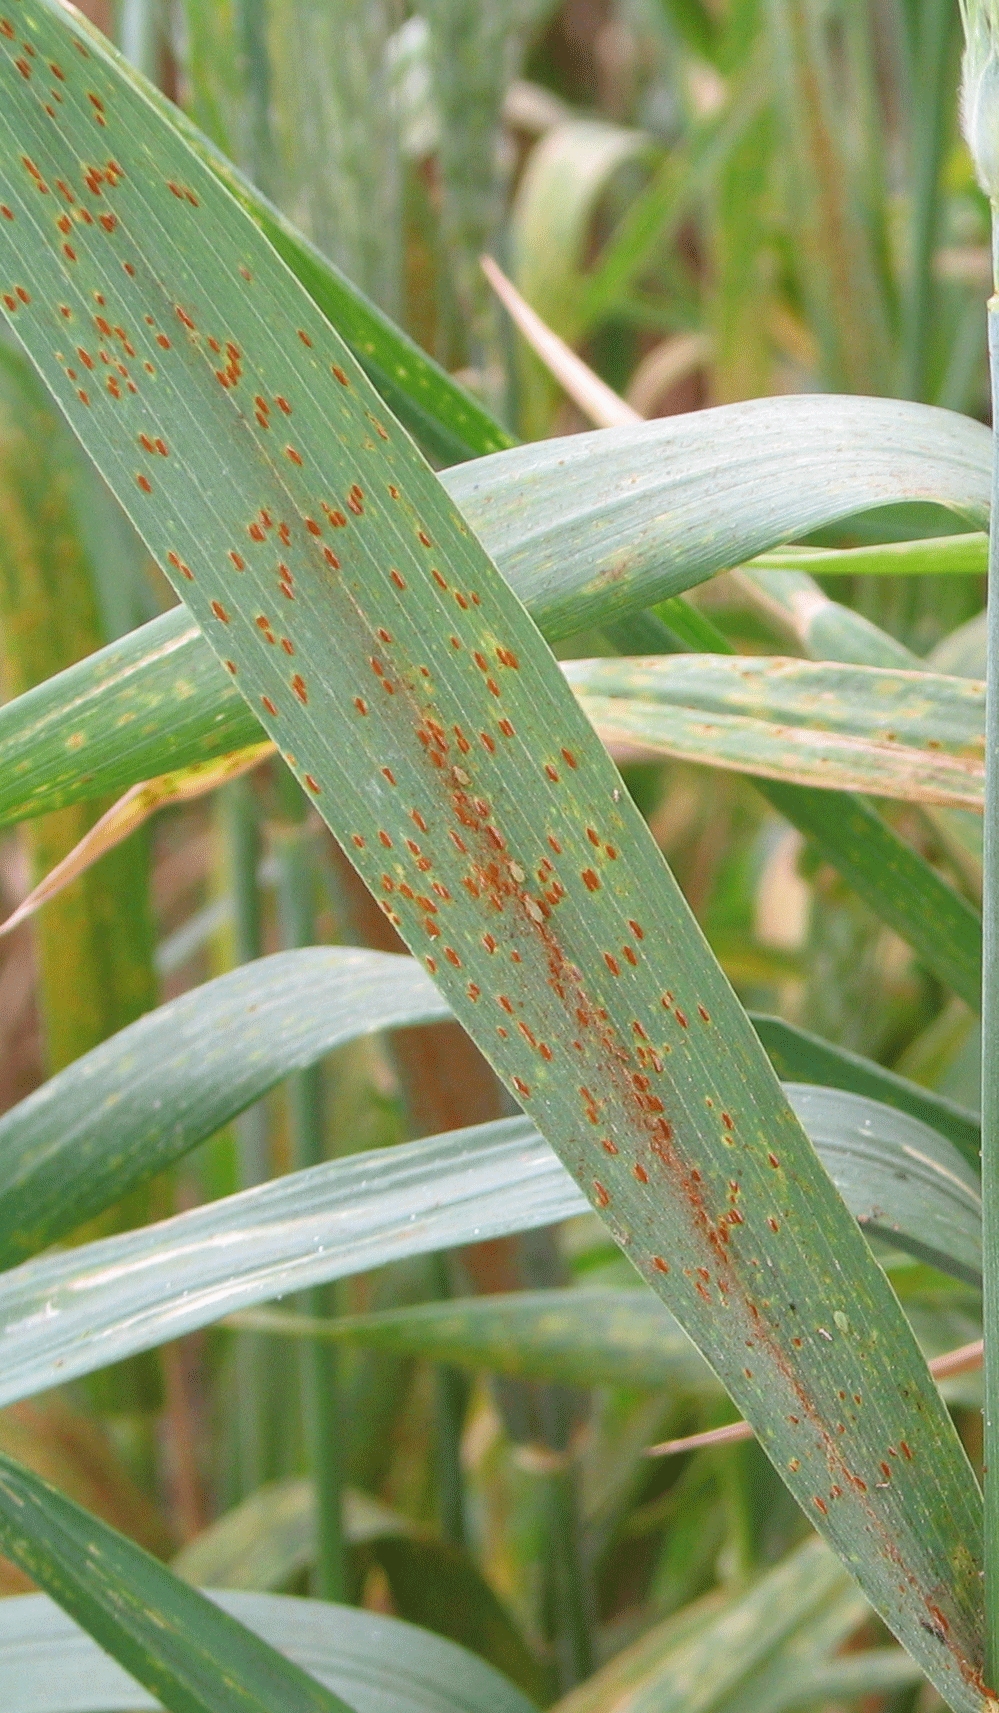
Label: Wheat___Brown_Rust